Hannover-Kleefeld station

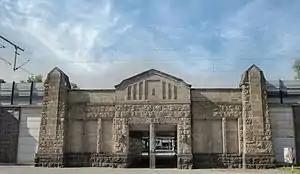
2015

Hannover-Kleefeld is a railway station located in Kleefeld, Hannover, Germany. The station is located on the Hanover–Brunswick railway.